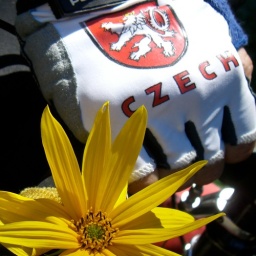
A flower for mom, in her bike flower vase